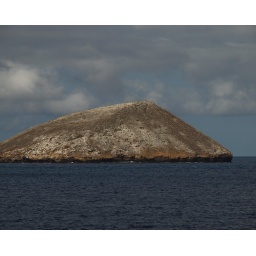
chinese hat around santiago island landscape near ocean 2-17 galapagos